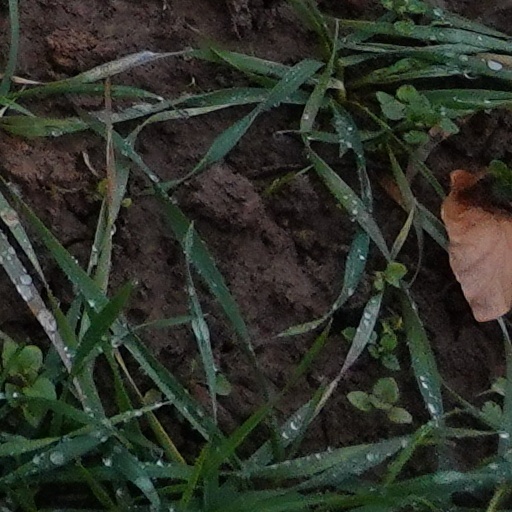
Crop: wheat